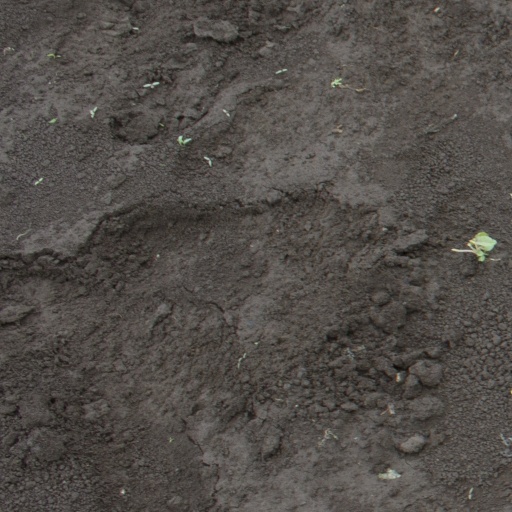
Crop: soybean